Guto Ferreira

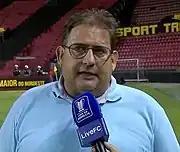
Ferreira as head coach of Sport Recife in 2020

On 7 August 2018, Ferreira was appointed head coach of "Chape" for the second time, but was dismissed on 15 October. On 20 February of the following year, he took over Sport Recife, helping in their promotion to the first division at the end of the season but being dismissed on 13 February 2020 after a poor start of the campaign.